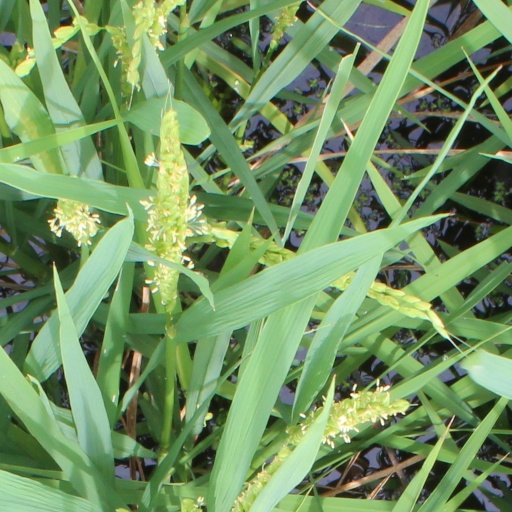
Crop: rice